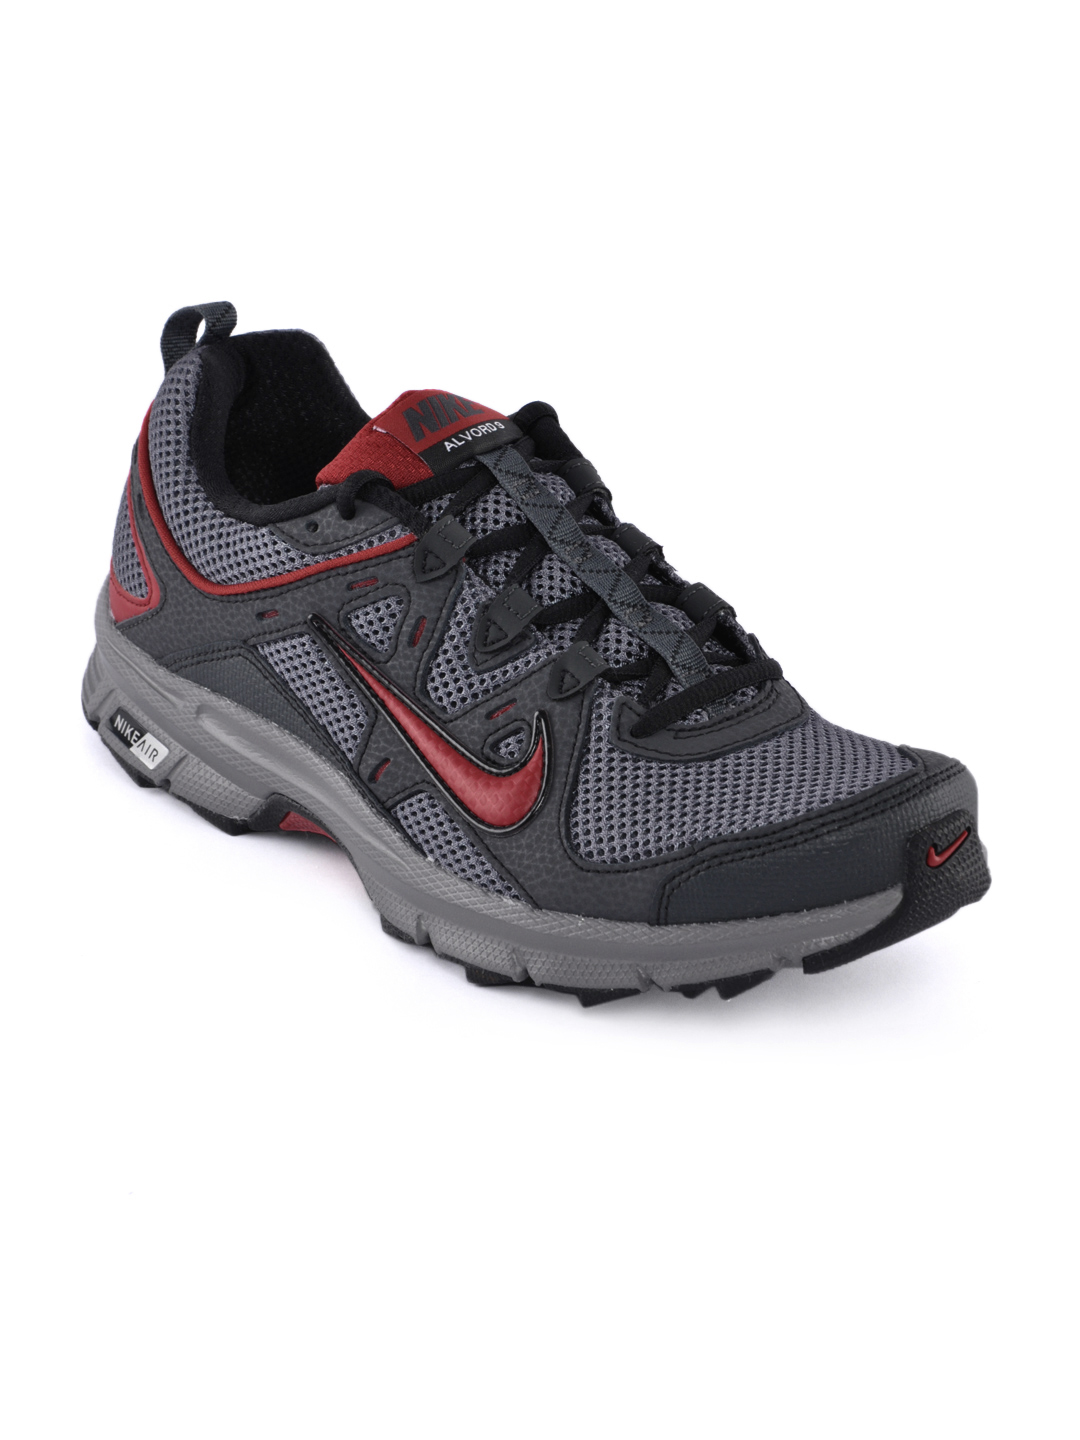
Nike Men Air Alvord 9 Grey Sports Shoes
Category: Footwear / Shoes / Sports Shoes
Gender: Men
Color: Grey
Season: Summer 2012
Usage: Sports